List of New Zealand rowers at the Summer Olympics

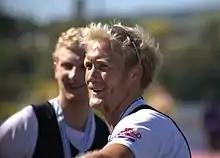
Bond (rear) and Murray won Olympic gold in the coxless pair in both 2012 and 2016

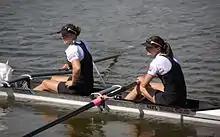
Haigh and Scown in 2010

New Zealand rowers qualified eight boats with 16 rowers; five boats for men's and three for women's races. Mahé Drysdale won his first Olympic medal (bronze) and the men's pair of George Bridgewater and Nathan Twaddle also won a bronze medal. But the lasting rowing memory from the Beijing Summer Games is the gold medal by the Evers-Swindell twins, who beat their German opponents by 0.01 sec. The twins have twice won the Lonsdale Cup (in 2003 and 2008), awarded by the New Zealand Olympic Committee for the most outstanding contribution to an Olympic or Commonwealth sport during the previous year. In 2016, the twins were awarded the Thomas Keller Medal, the highest honour available in world rowing.